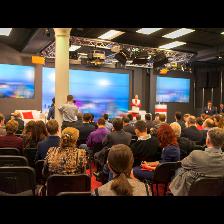
Label: Human